Hollyfort

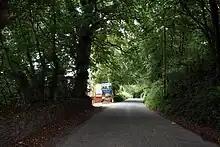
Hollyfort village - opening on the left

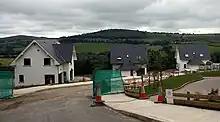
Through the opening - new suburban housing

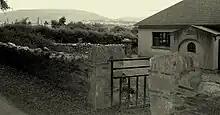
National School with Annagh Hill in background

Hollyfort is a village north of County Wexford, Ireland. It lies within the townland of Mongan in the valley of the River Bann, 5 km northwest of Gorey.